Jimmy Roselli

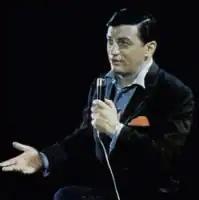
Roselli in 1965

Michael John "Jimmy" Roselli (December 26, 1925 – June 30, 2011) was an American pop singer and pianist.